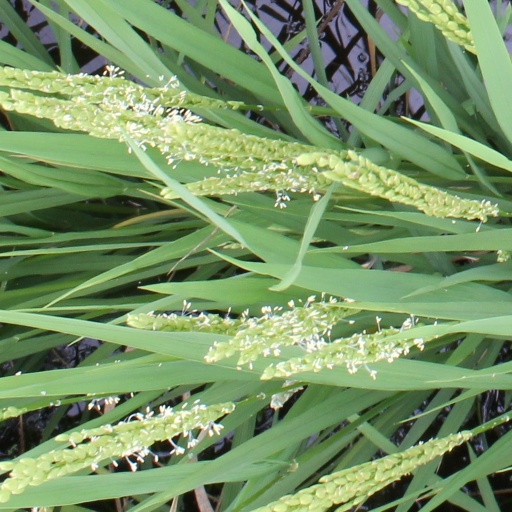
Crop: rice